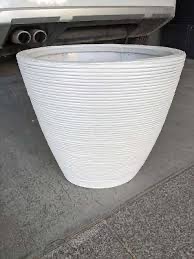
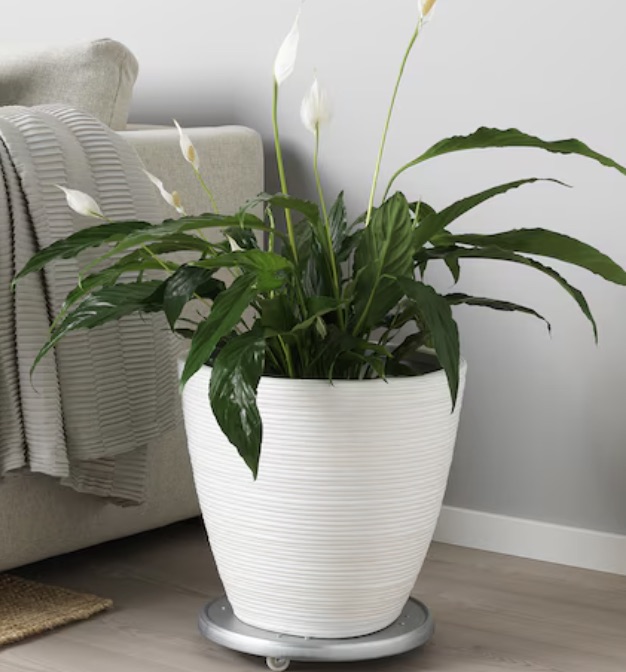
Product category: misc
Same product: yes